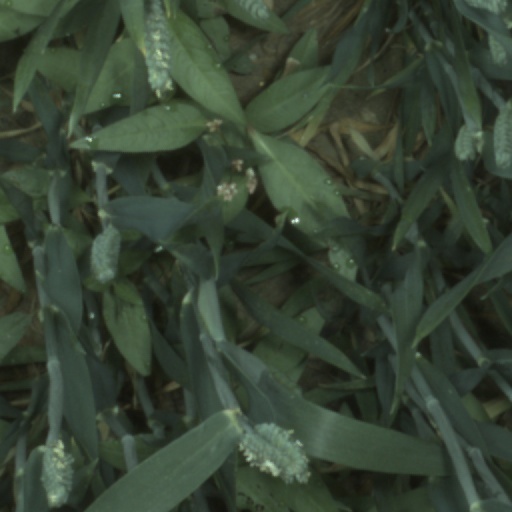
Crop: wheat